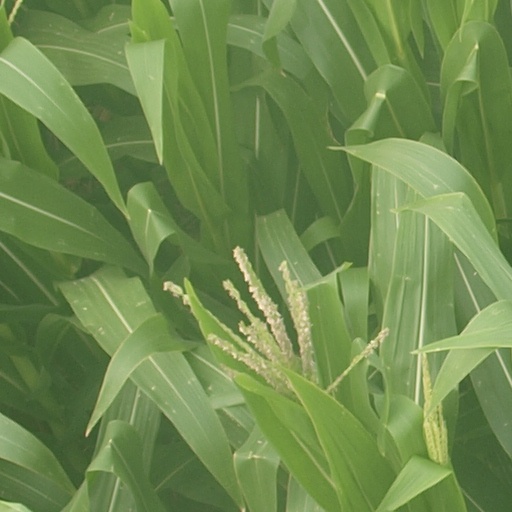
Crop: maize; corn